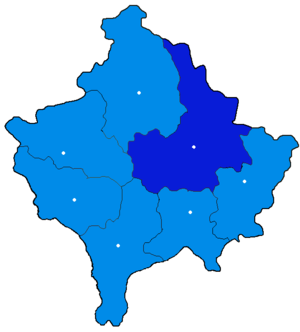
Le district est la subdivision administrative du plus haut niveau au Kosovo. En 2000, la MINUK a redécoupé et rebaptisé les districts définis par la Serbie. La Serbie n'a pas reconnu officiellement ces changements.